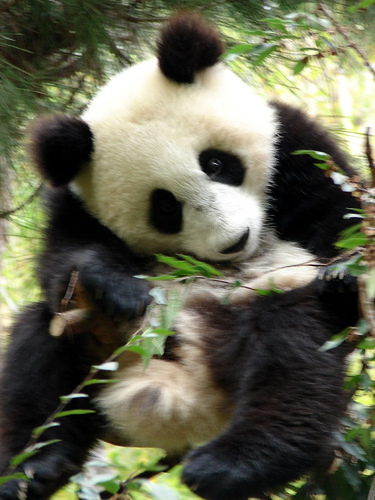
Label: pandas